List of battleships of France

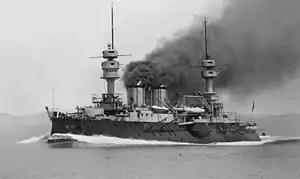
"Jauréguiberry" steaming at high speed, probably on her sea trials

"Jauréguiberry" was designed by Amable Lagane, the naval architect who had overseen the construction of one of the "Magneta"-class ironclads, and as a result, the ship was heavily influenced by the earlier vessel, particularly in the vessel's comparatively short and wide hull. The Chilean ironclad , then being built in the same shipyard and also designed by Lagane, also proved to be influential. "Capitán Prat"s secondary battery was mounted in twin-gun turrets to save weight and space, and Lagane adopted that innovation for "Jauréguiberry", the first time such an arrangement was used on a French battleship. Like her other French contemporaries, she was unstable and suffered from poor seakeeping, a result of their limited displacement.